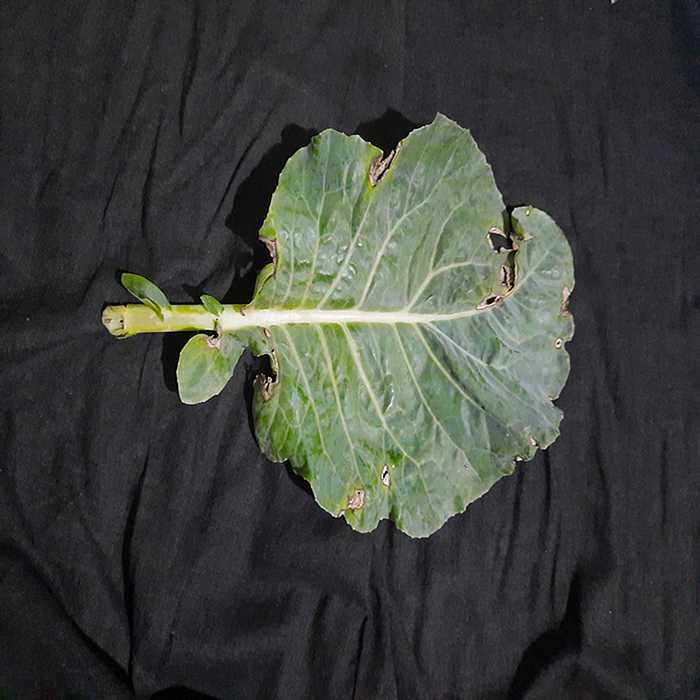
Plant: Cauliflower
Label: Downy mildew